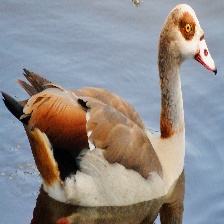
Species: EGYPTIAN GOOSE
Scientific name: ALOPOCHEN AEGYPTIACA
ImageNet parent category: goose